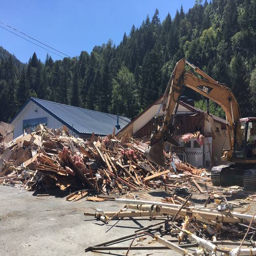
buildings , were found to have widespread mold and other issues .